Cádiz

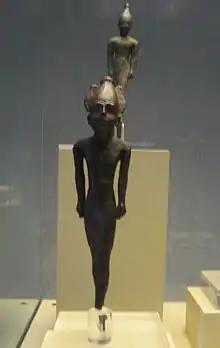
Votive statues of Melqart-Hercules from the Islote de Sancti Petri

Founded as "Gadir" or "Agadir" by Phoenicians from Tyre, Cádiz is often regarded as the most ancient city still standing in Western Europe. The city was an important trading hub founded to access different metals including gold, tin, and especially silver. The Phoenicians established a port in the 7th century BC.